Dental plaque

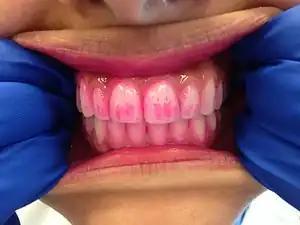
Disclosing dental plaque with disclosing tablets

Disclosing tablets are similar to that of disclosing gels, except that they are placed in the mouth and chewed on for approximately one minute. The remaining tablet or saliva is then spit out. Disclosing gels will show the presence of the plaque, but will often not show the level of maturity of the plaque. Disclosing tablets are often prescribed or given to patients with orthodontic appliances for use before and after tooth brushing to ensure optimal cleaning. These are also helpful educational tools for young children or patients who are struggling to remove dental plaque in certain areas. Disclosing gels and tablets are useful for individuals of all ages in ensuring efficient dental plaque removal.